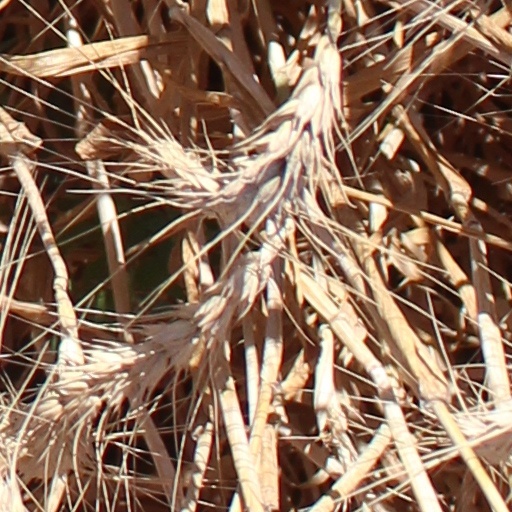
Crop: wheat